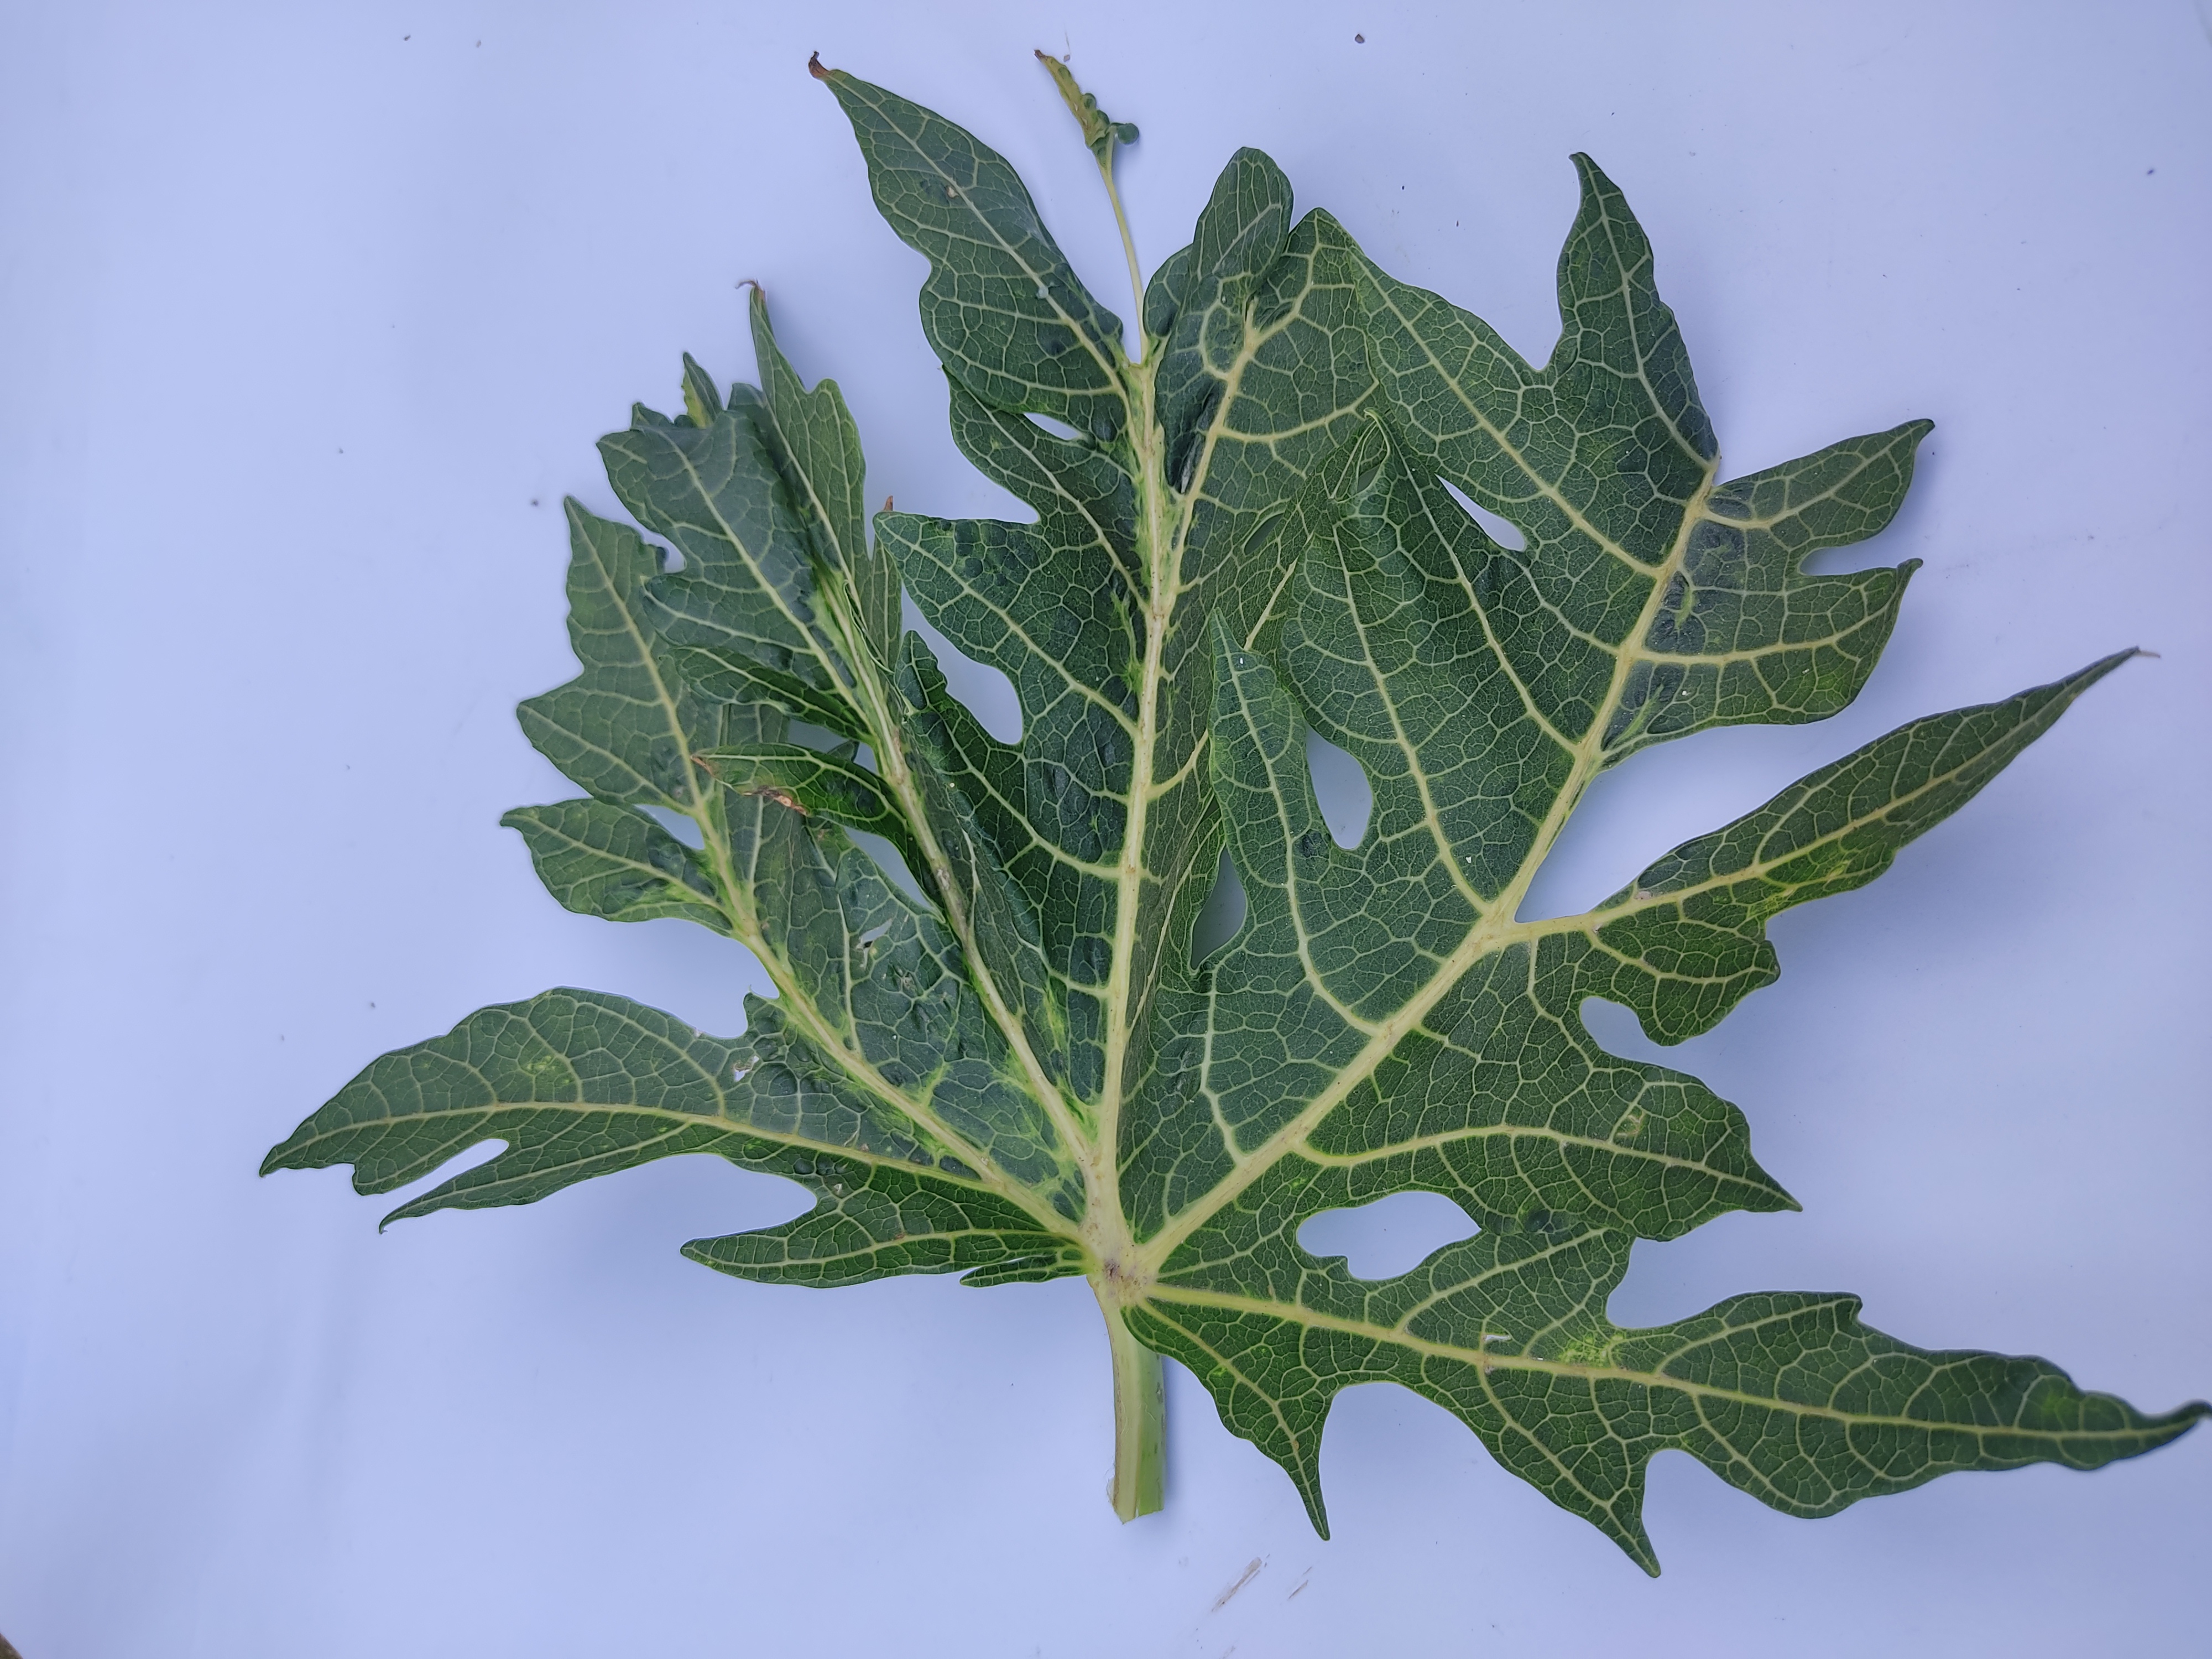
Label: Leaf Curl